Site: brandenburg
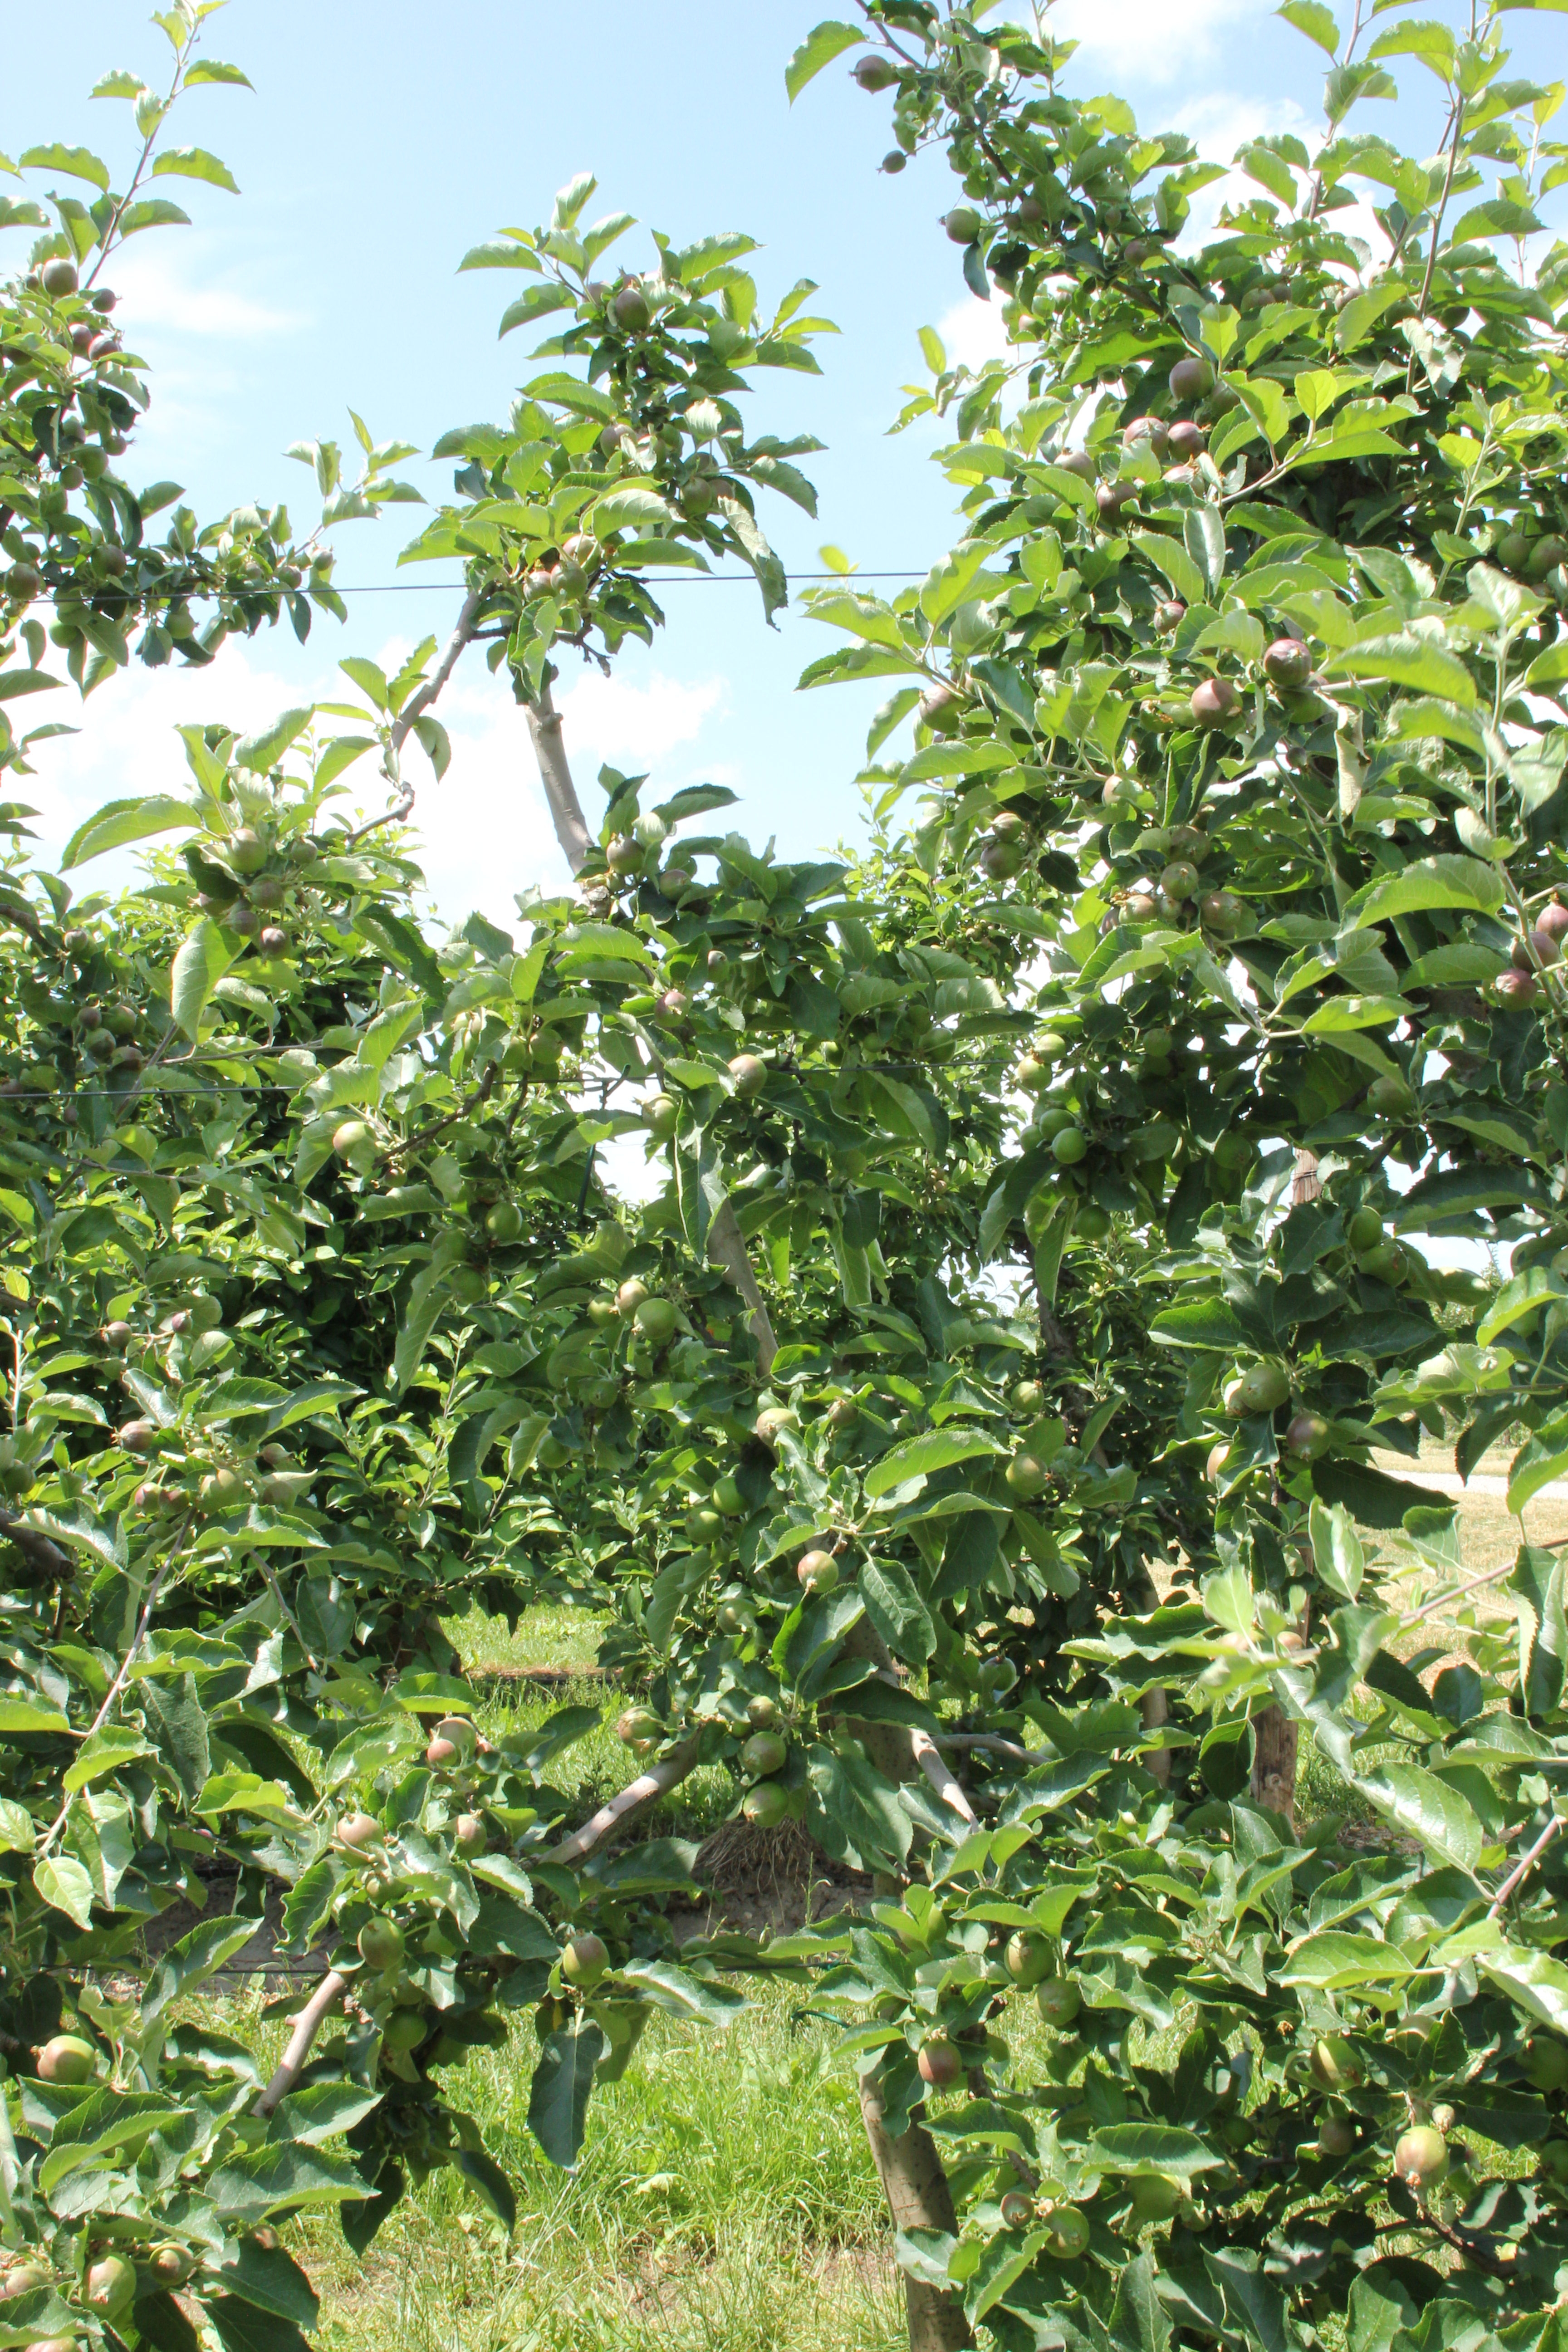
Growth stage (BBCH 73): Development of fruit